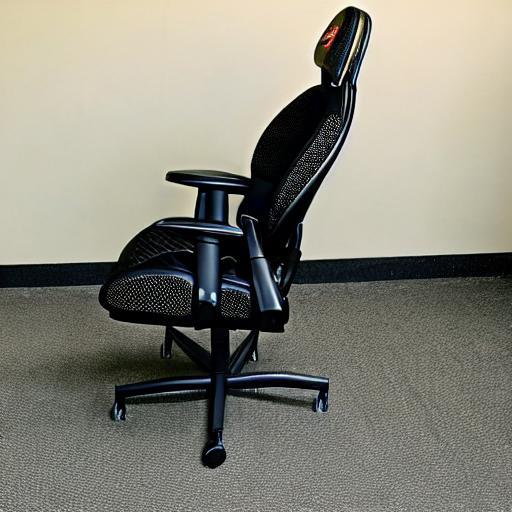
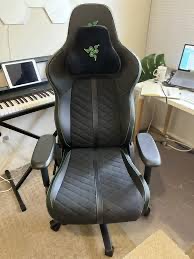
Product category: items_chair
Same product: no